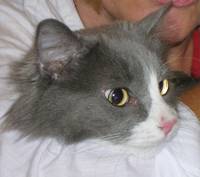
Label: cat